Joseph Desha

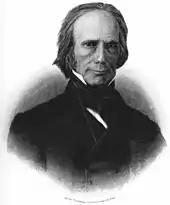
Henry Clay, leader of the House "War Hawks"

Early in his career, Desha advocated an adequate army to defend American territory from Great Britain and France. He supported President Thomas Jefferson's Embargo Act of 1807 and related enforcement legislation. He was considered a war hawk, and House Speaker Henry Clay, a fellow Kentuckian and leader of the War Hawks in the House, selected him to serve on the House Foreign Relations Committee during the Twelfth Congress (1811–13). Consistent with Clay's expectations, Desha consistently supported the war measures brought before the House, including bills to arm merchant ships, increase the number of regular troops in the U.S. Army, and authorize President James Madison to accept volunteer units for military service. Proclaiming his dissatisfaction with Macon's Bill Number 1, he maintained that all embargoes and sanctions would fail as long as "the British have a Canada or a Nova Scotia on the continent of America", although he acknowledged the high cost in both money and lives that annexation of Canada would entail. On June 4, 1812, he voted in favor of a declaration of war on Great Britain, officially beginning the War of 1812.